Moons of Neptune

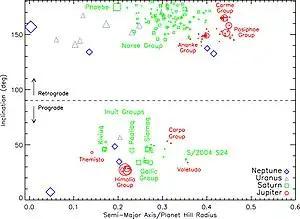
Irregular satellites of Jupiter (red), Saturn (green), Uranus (magenta) and Neptune (blue; including Triton at the top left), plotted by distance from their planet (semi-major axis) in the horizontal axis and orbital inclination in the vertical axis. The semi-major axis values are expressed as a fraction of the planet's Hill sphere's radius, while the inclination is expressed in degrees from the ecliptic. The relative sizes of moons are indicated by the size of their symbols, and the Sao and Neso groups of Neptunian moons are labeled. Data as of February 2024.

Triton follows a retrograde and quasi-circular orbit, and is thought to be a gravitationally captured satellite. It was the second moon in the Solar System that was discovered to have a substantial atmosphere, which is primarily nitrogen with small amounts of methane and carbon monoxide. The pressure on Triton's surface is about 14 μbar. In 1989 the "Voyager 2" spacecraft observed what appeared to be clouds and hazes in this thin atmosphere. Triton is one of the coldest bodies in the Solar System, with a surface temperature of about . Its surface is covered by nitrogen, methane, carbon dioxide and water ices and has a high geometric albedo of more than 70%. The Bond albedo is even higher, reaching up to 90%. Surface features include the large southern polar cap, older cratered planes cross-cut by graben and scarps, as well as youthful features probably formed by endogenic processes like cryovolcanism. "Voyager 2" observations revealed a number of active geysers within the polar cap heated by the Sun, which eject plumes to the height of up to 8 km. Triton has a relatively high density of about 2 g/cm indicating that rocks constitute about two thirds of its mass, and ices (mainly water ice) the remaining one third. There may be a layer of liquid water deep inside Triton, forming a subterranean ocean. Because of its retrograde orbit and relative proximity to Neptune (closer than the Moon is to Earth), tidal deceleration is causing Triton to spiral inward, which will lead to its destruction in about 3.6 billion years.